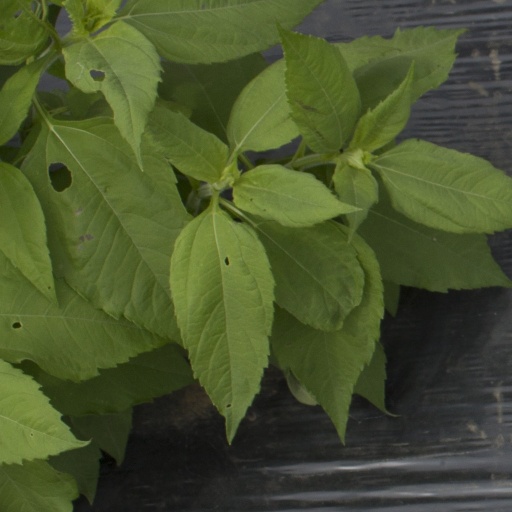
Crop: Jerusalem artichoke